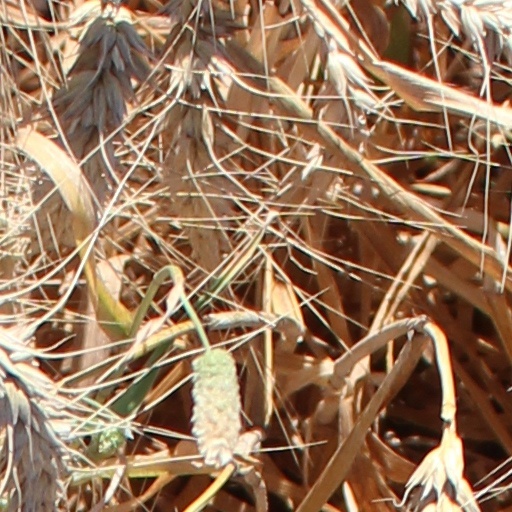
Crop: wheat